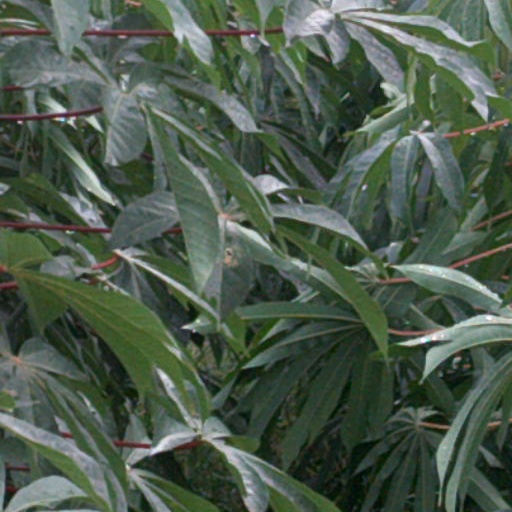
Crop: cassava